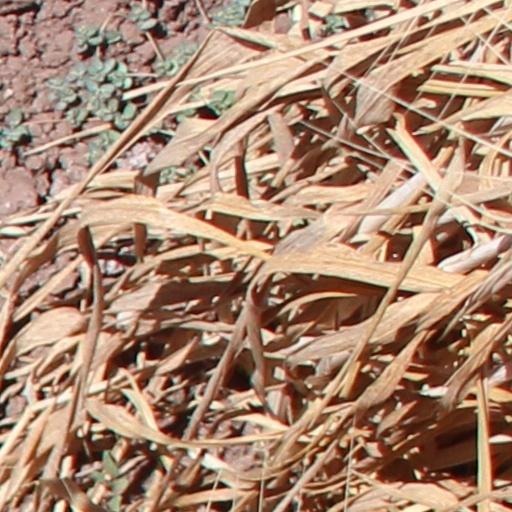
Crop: wheat